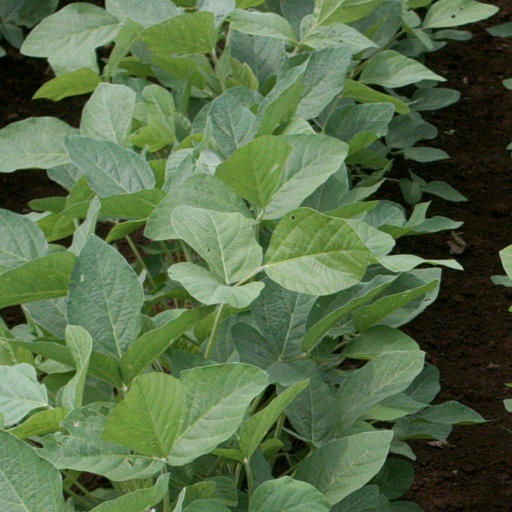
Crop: soybean